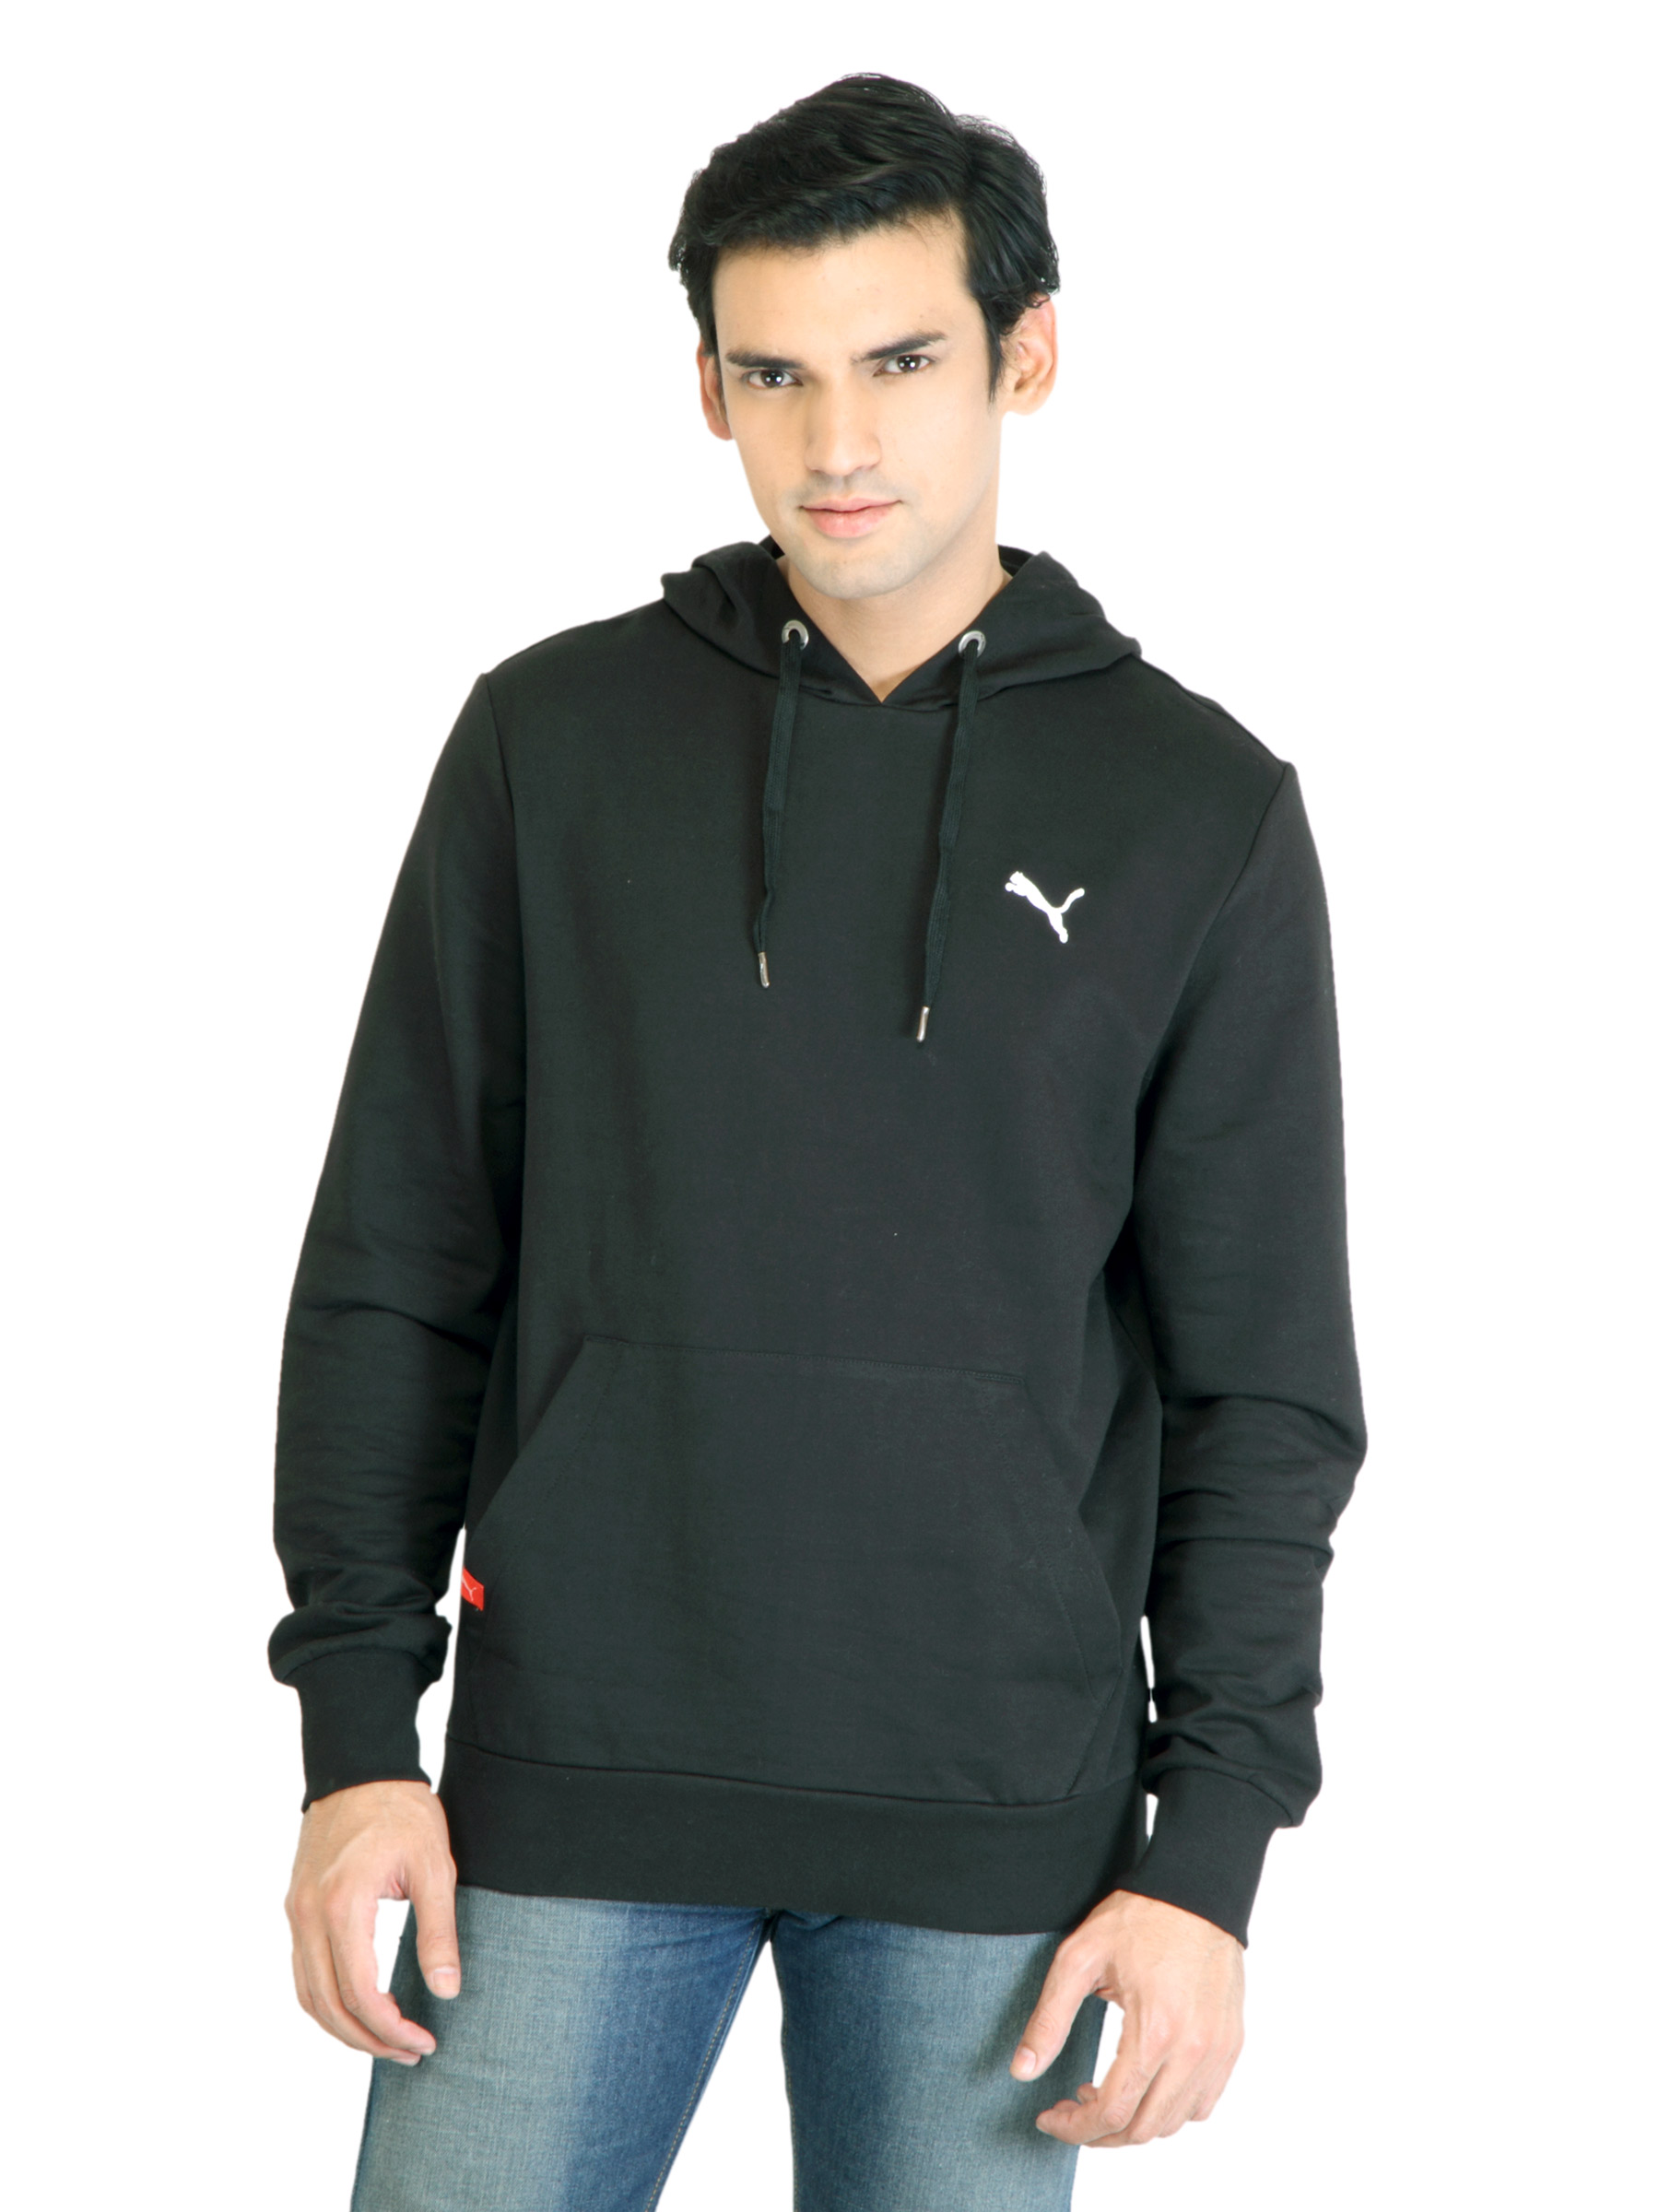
Puma Men Ess Hooded Black Sweatshirt
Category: Apparel / Topwear / Sweatshirts
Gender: Men
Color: Black
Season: Fall 2011
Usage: Casual